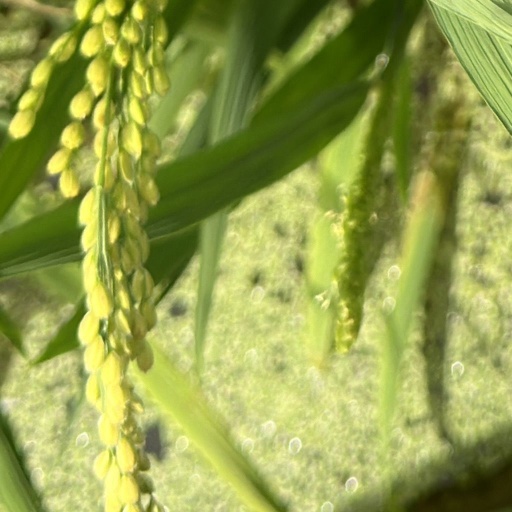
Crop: rice